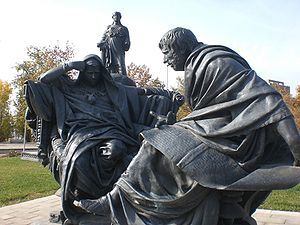
Nero / Drabet på Agrippina
Seneca og Nero, Córdoba, Spanien.
Lucius Domitius Ahenobarbus var en romersk kejser 54 – 68 og den sidste af det julisk-claudiske dynasti. Han var kendt som Nero og én af Roms mest berygtede herskere.